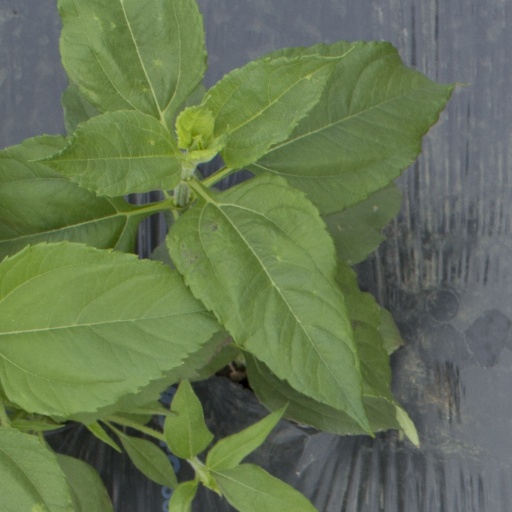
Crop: Jerusalem artichoke